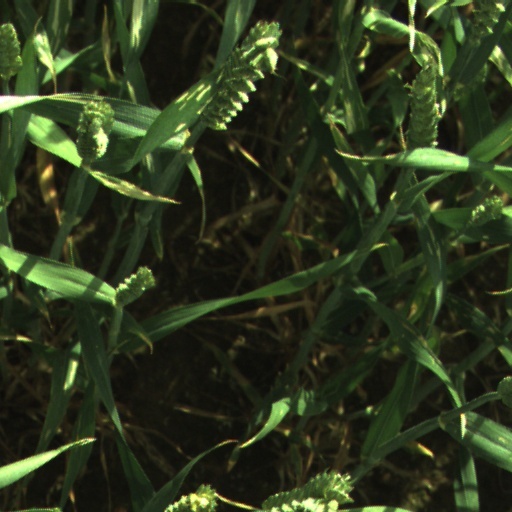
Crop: wheat